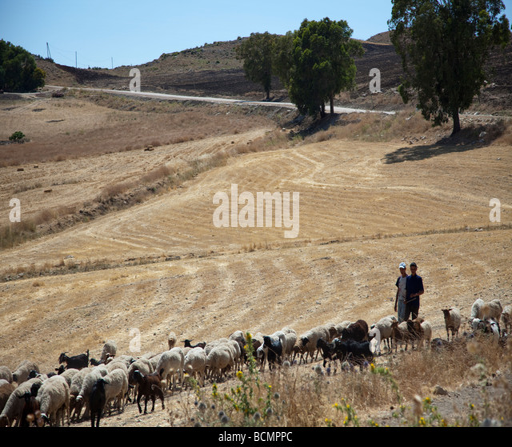
boys shepherd a flock of goats and sheep across a field below the ancient site